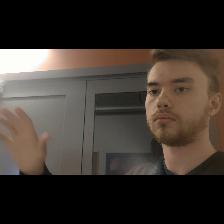
Label: Human